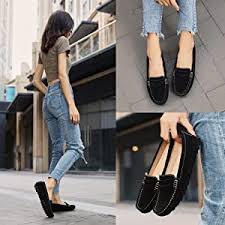
Label: Boat